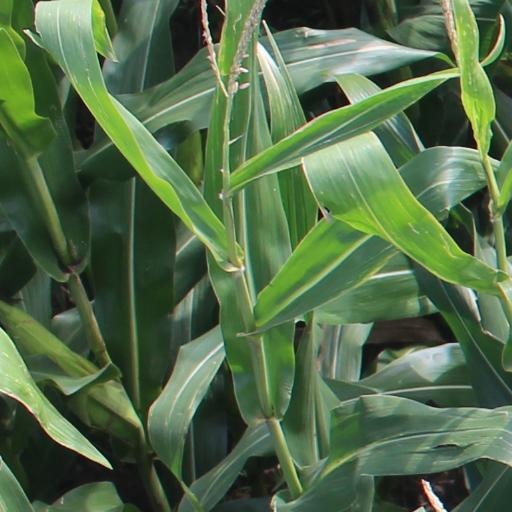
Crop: maize; corn